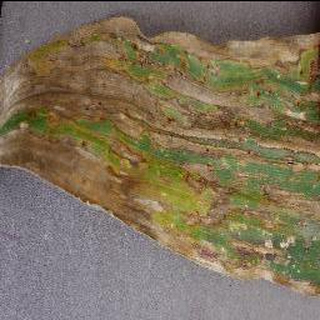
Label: corn_cercospora_leaf_spot